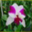
Label: orchid